Tuen Mun–Chek Lap Kok Link

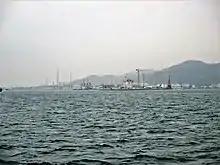
View of the Urmston Road, with construction of the tunnel's northern landfall visible

The contract to construct the Northern Connection tunnel (No. HY/2012/08) was awarded to the Dragages-Bouygues Joint Venture on 26 July 2013. It commenced on 5 August 2013. The contract to construct the southern section was awarded to Gammon Construction in June 2013. The entire project opened to traffic on 27 December 2020.